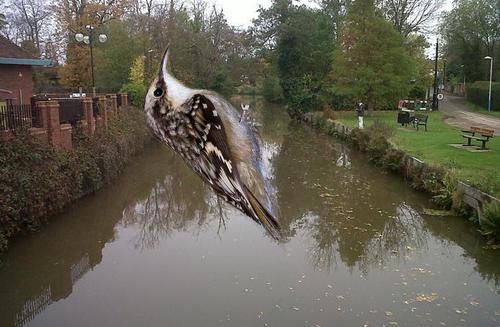
Bird species: Brown_Creeper
Bird type: landbird
Background: land